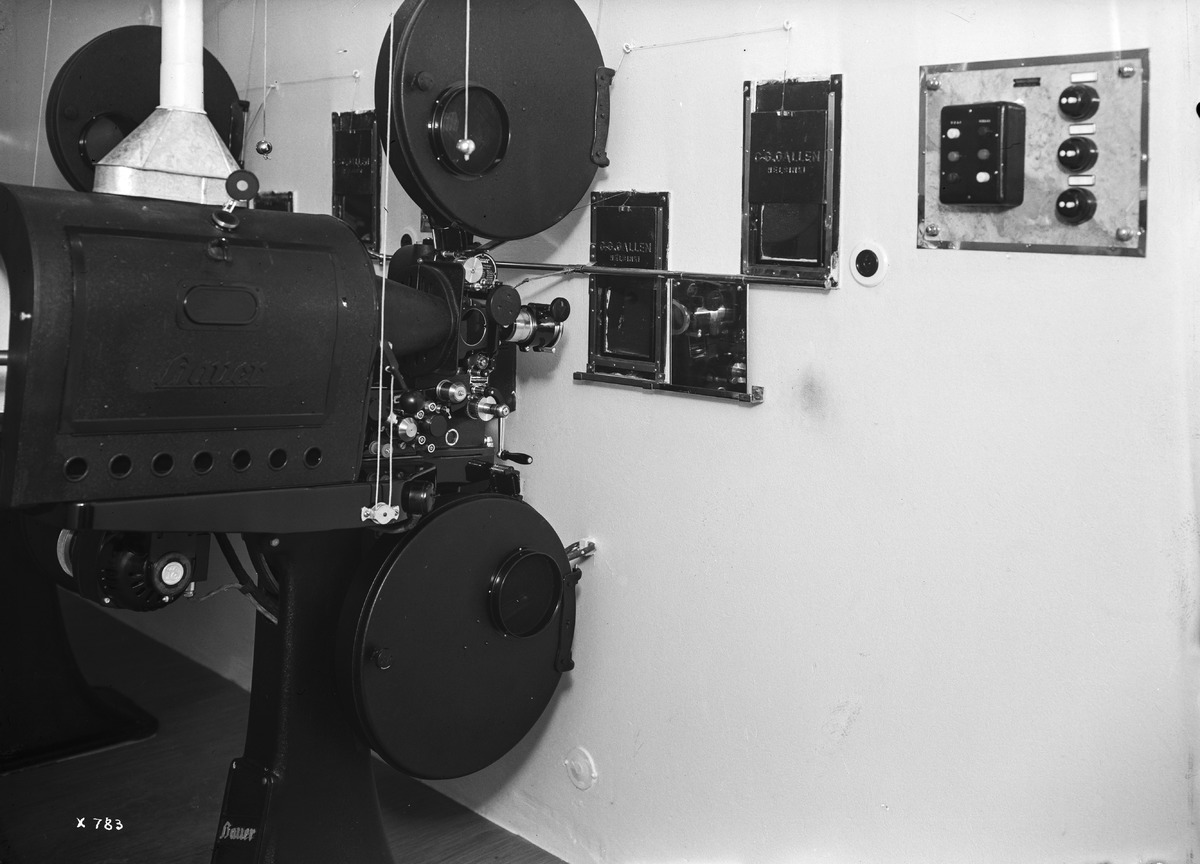
Elokuvateatteri Bio Kiistolan elokuvakoneistoa
Equipment of the cinema Bio Kiistola
sisällön kuvaus: Elokuvateatteri Bio Kiistolan elokuvakoneistoa 24.5.1937. content description: Equipment of the cinema Bio Kiistola on May 24, 1937.
Vuosi: 1937
Paikka: Suomi, Oulu, Suomi, Pohjois-Pohjanmaa, Oulu
Aiheet: Bio Kiistola; elokuvaprojektorit; sisäkuva; elokuvateatterit; koneet; laitteet; projektorit; cinemas; movie theaters; machines; equipment; projectors